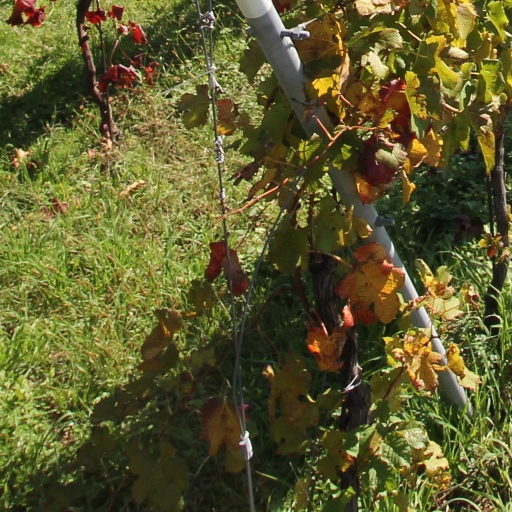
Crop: grape